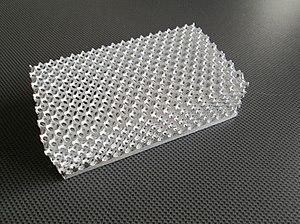
Aluminium foam with aluminium sheet
Une mousse métallique est une structure alvéolaire constituée d'un métal solide, souvent en aluminium, contenant un volume important de gaz. Les pores peuvent être scellés ou ils peuvent former un réseau interconnecté. La principale caractéristique des mousses métalliques est une porosité très élevée, en général 75-95 % du volume, ce qui rend ces matériaux ultralégers. La stabilité de la mousse métallique est inversement proportionnelle à sa densité, ainsi un matériau dense à 20 % est plus de deux fois plus robuste que le même matériau dense à 10 %.